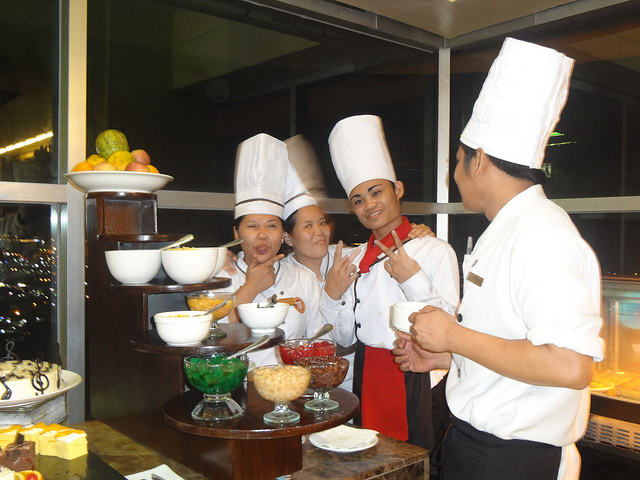
user: Given an image and a question. Answer the question in a short answer. Question: What profession are these people? Short Answer:
assistant: chef